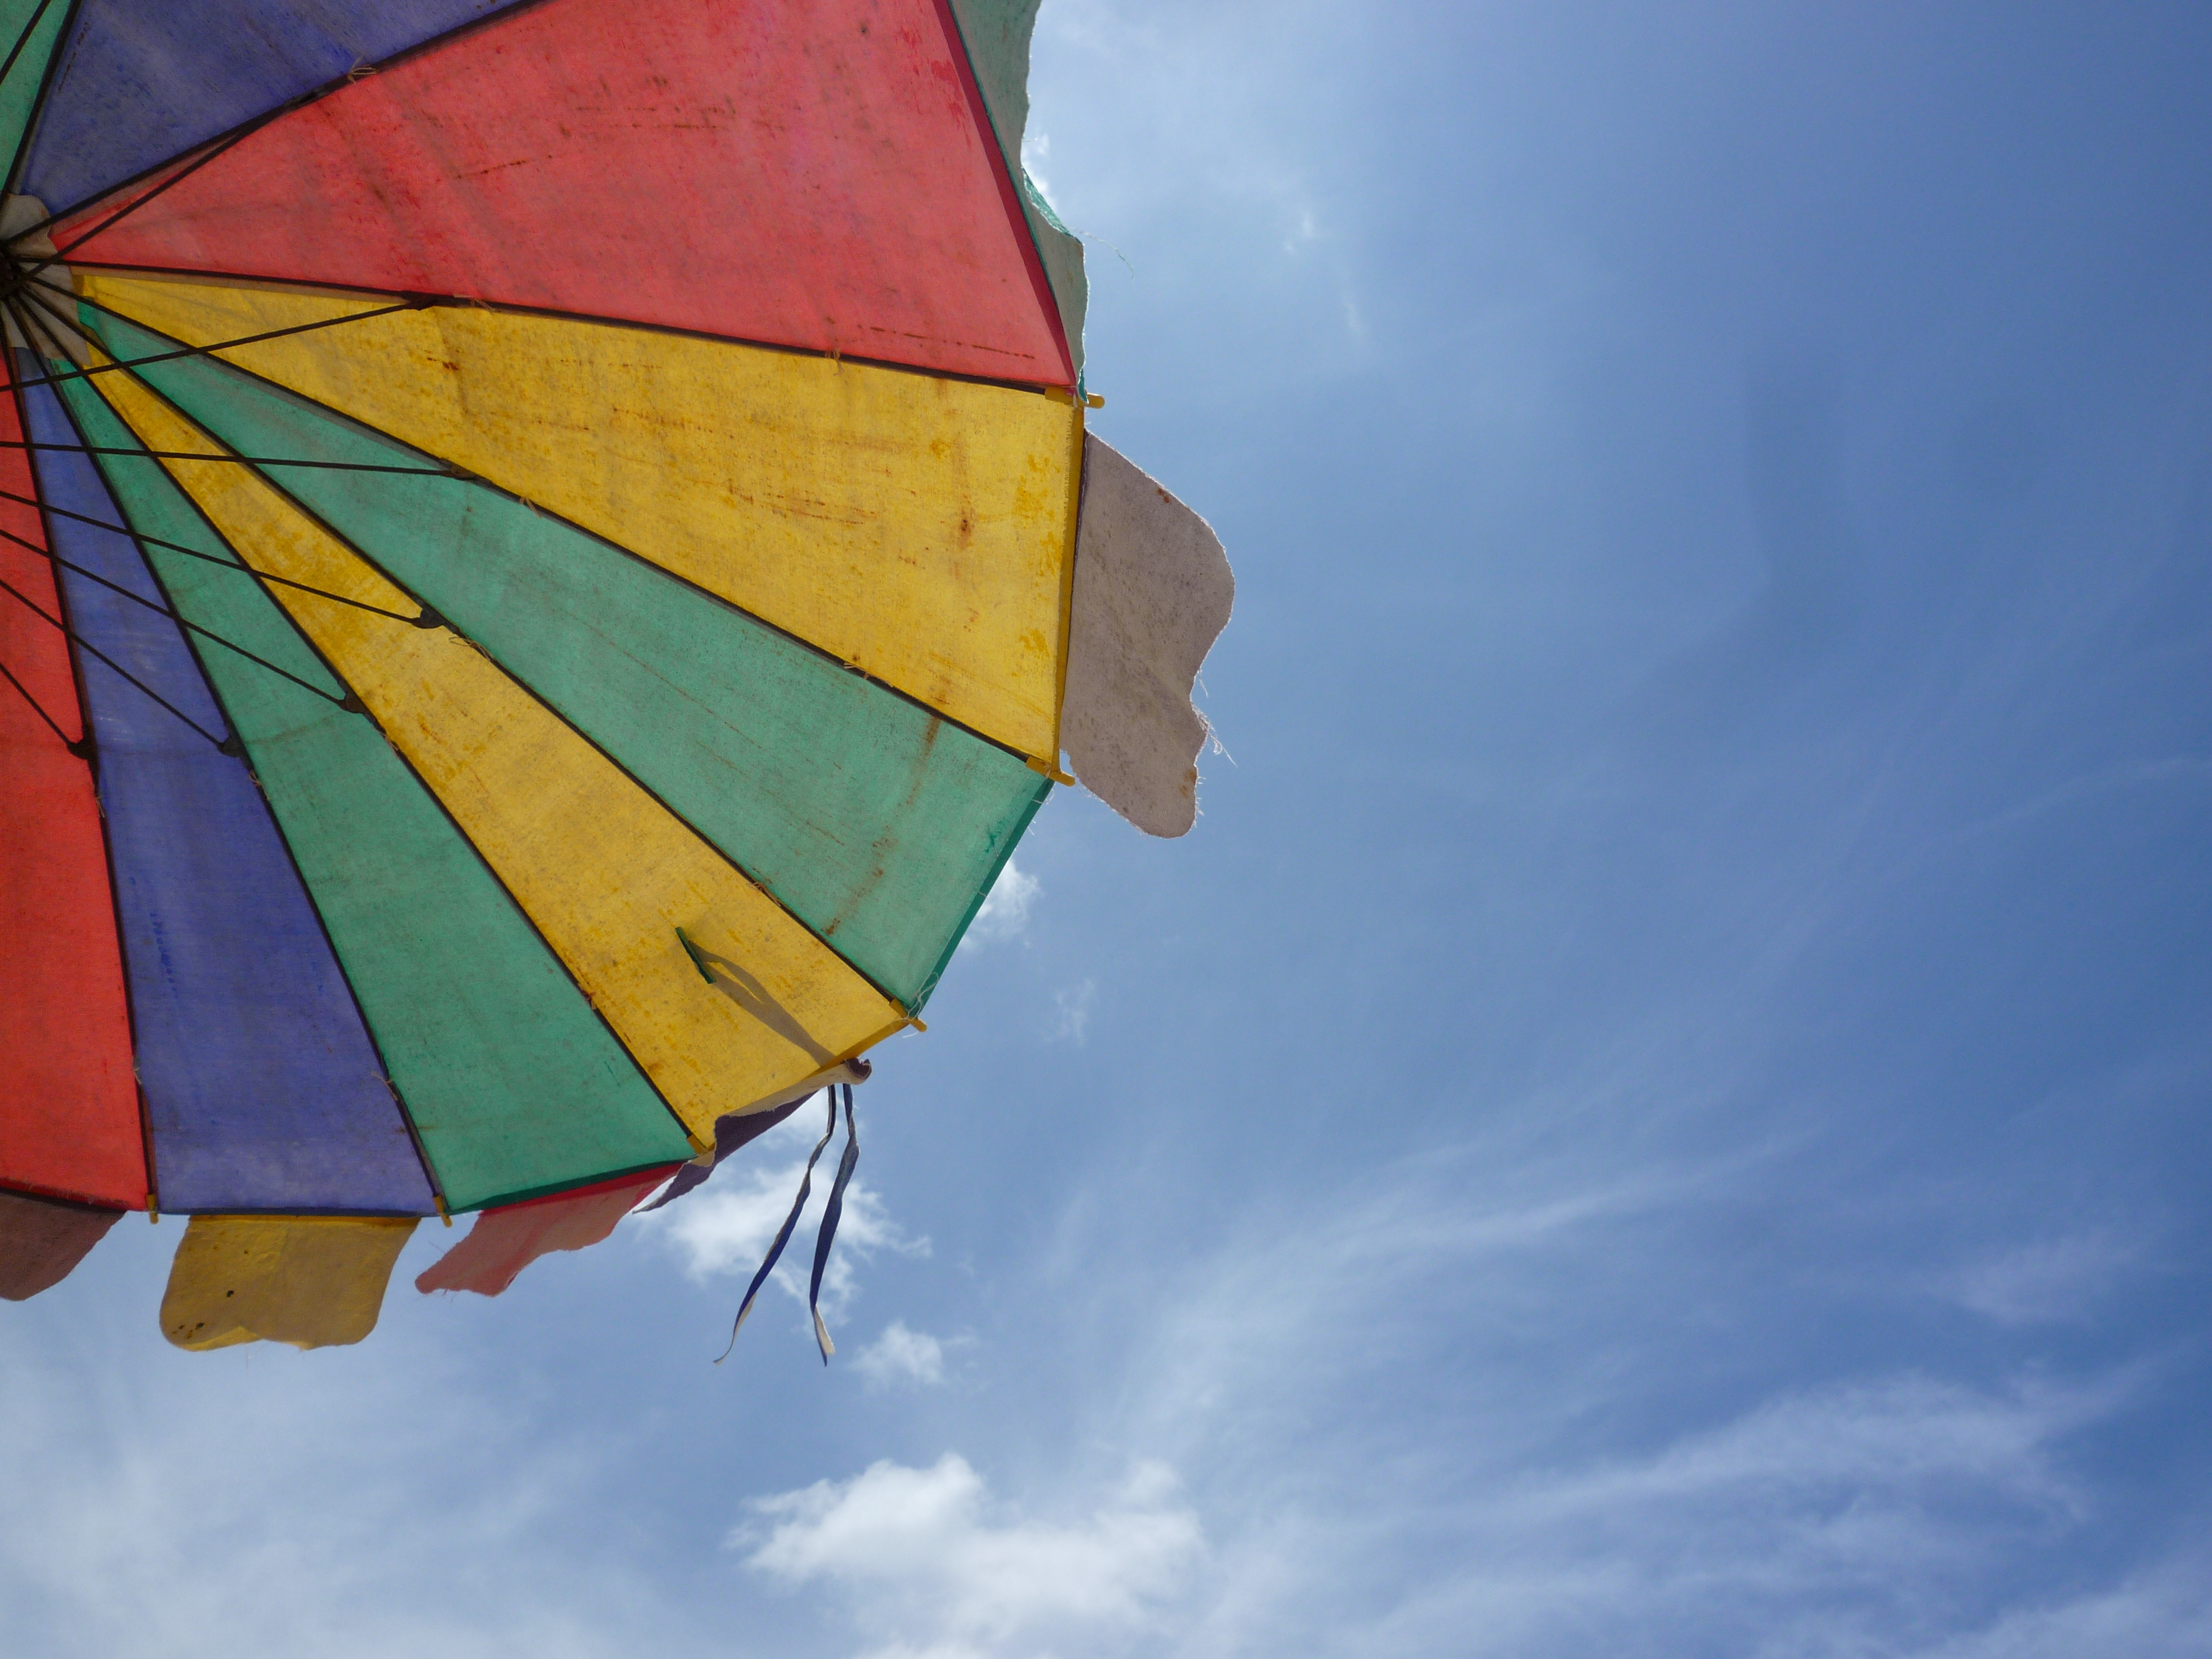
beach, sea, wing, sky, sun, hot air balloon, summer, vacation, travel, paradise, sailing, umbrella, color, weather, blue, toy, sunny, sports, parasol, protection, atmosphere of earth, windsports, kite sports, sport kite